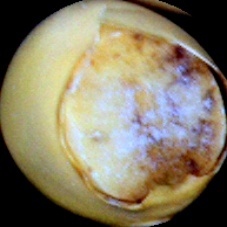
Label: Broken